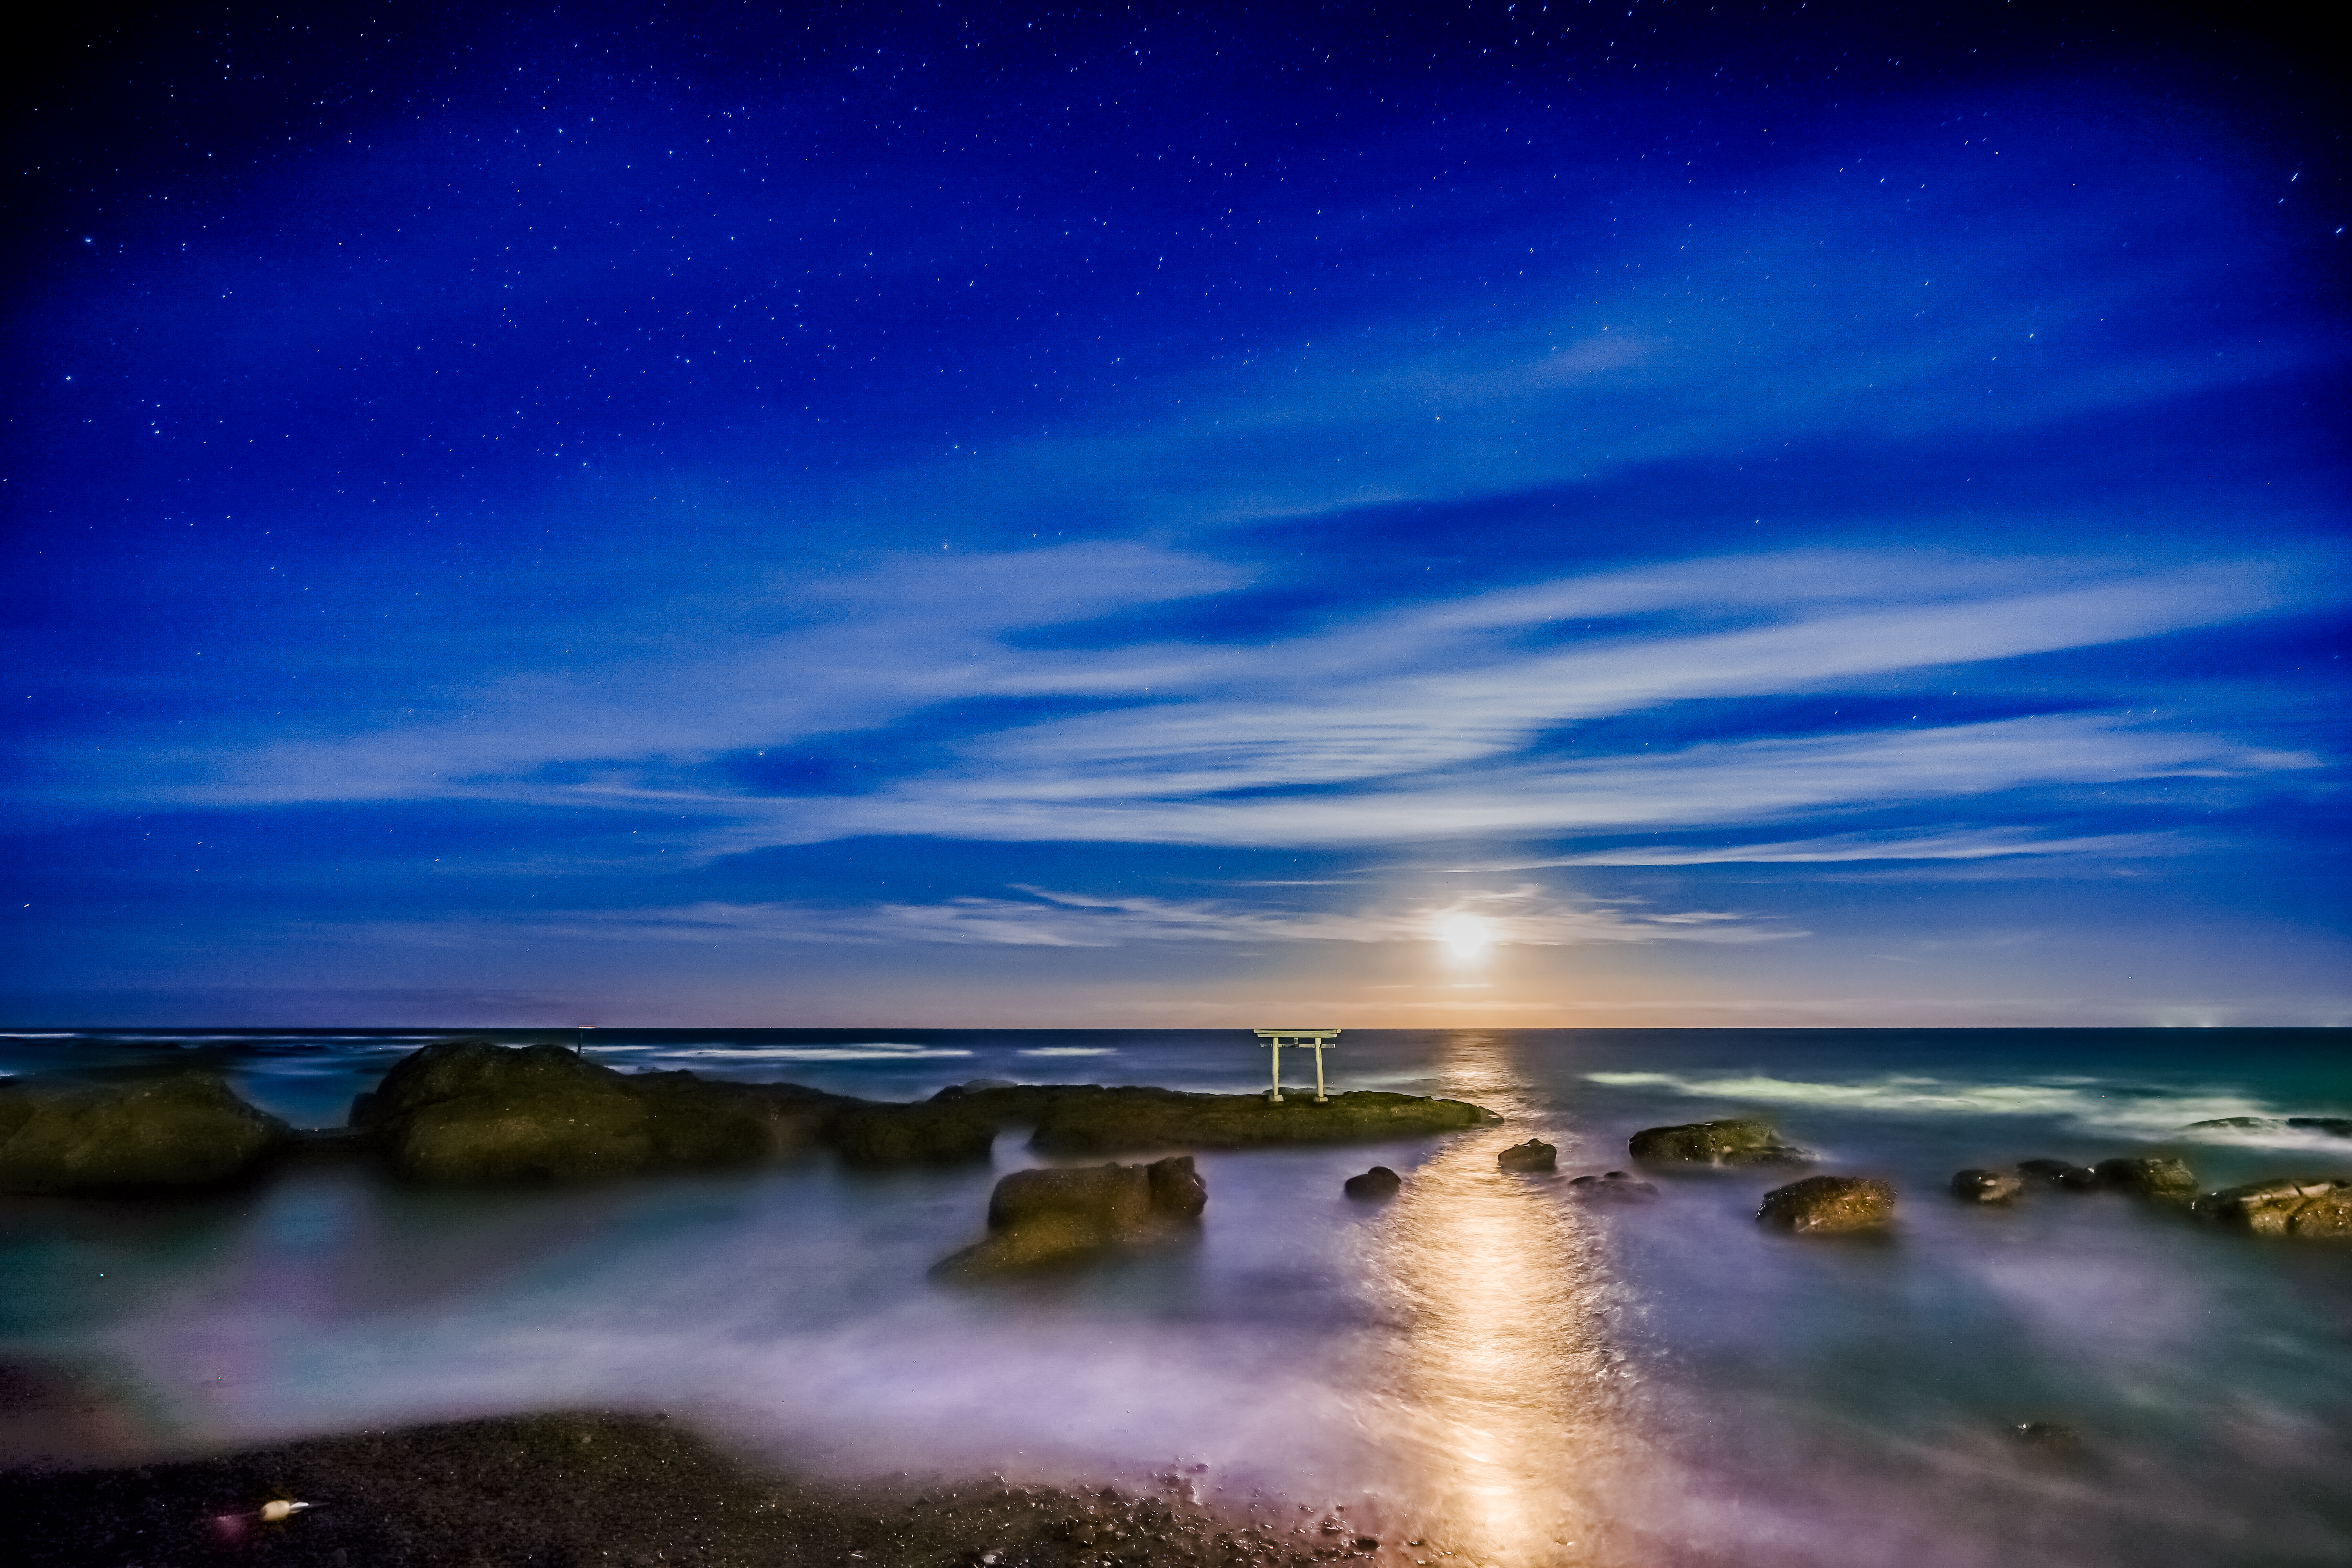
sea, coast, ocean, horizon, light, cloud, sky, sunrise, night, sunlight, morning, wave, dawn, atmosphere, dusk, evening, reflection, japan, moonlight, nightphotography, torii, longexposure, ibaraki, ilce7m2, fe1635mmf4zaoss, oarai, oaraikaigan, computer wallpaper, wind wave